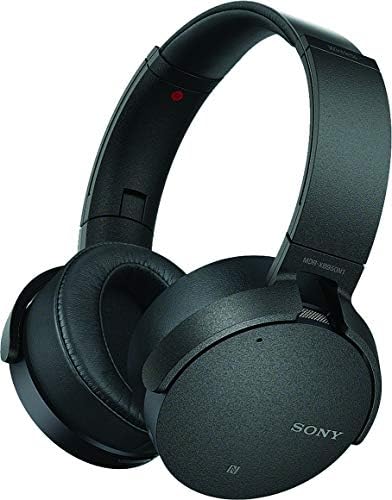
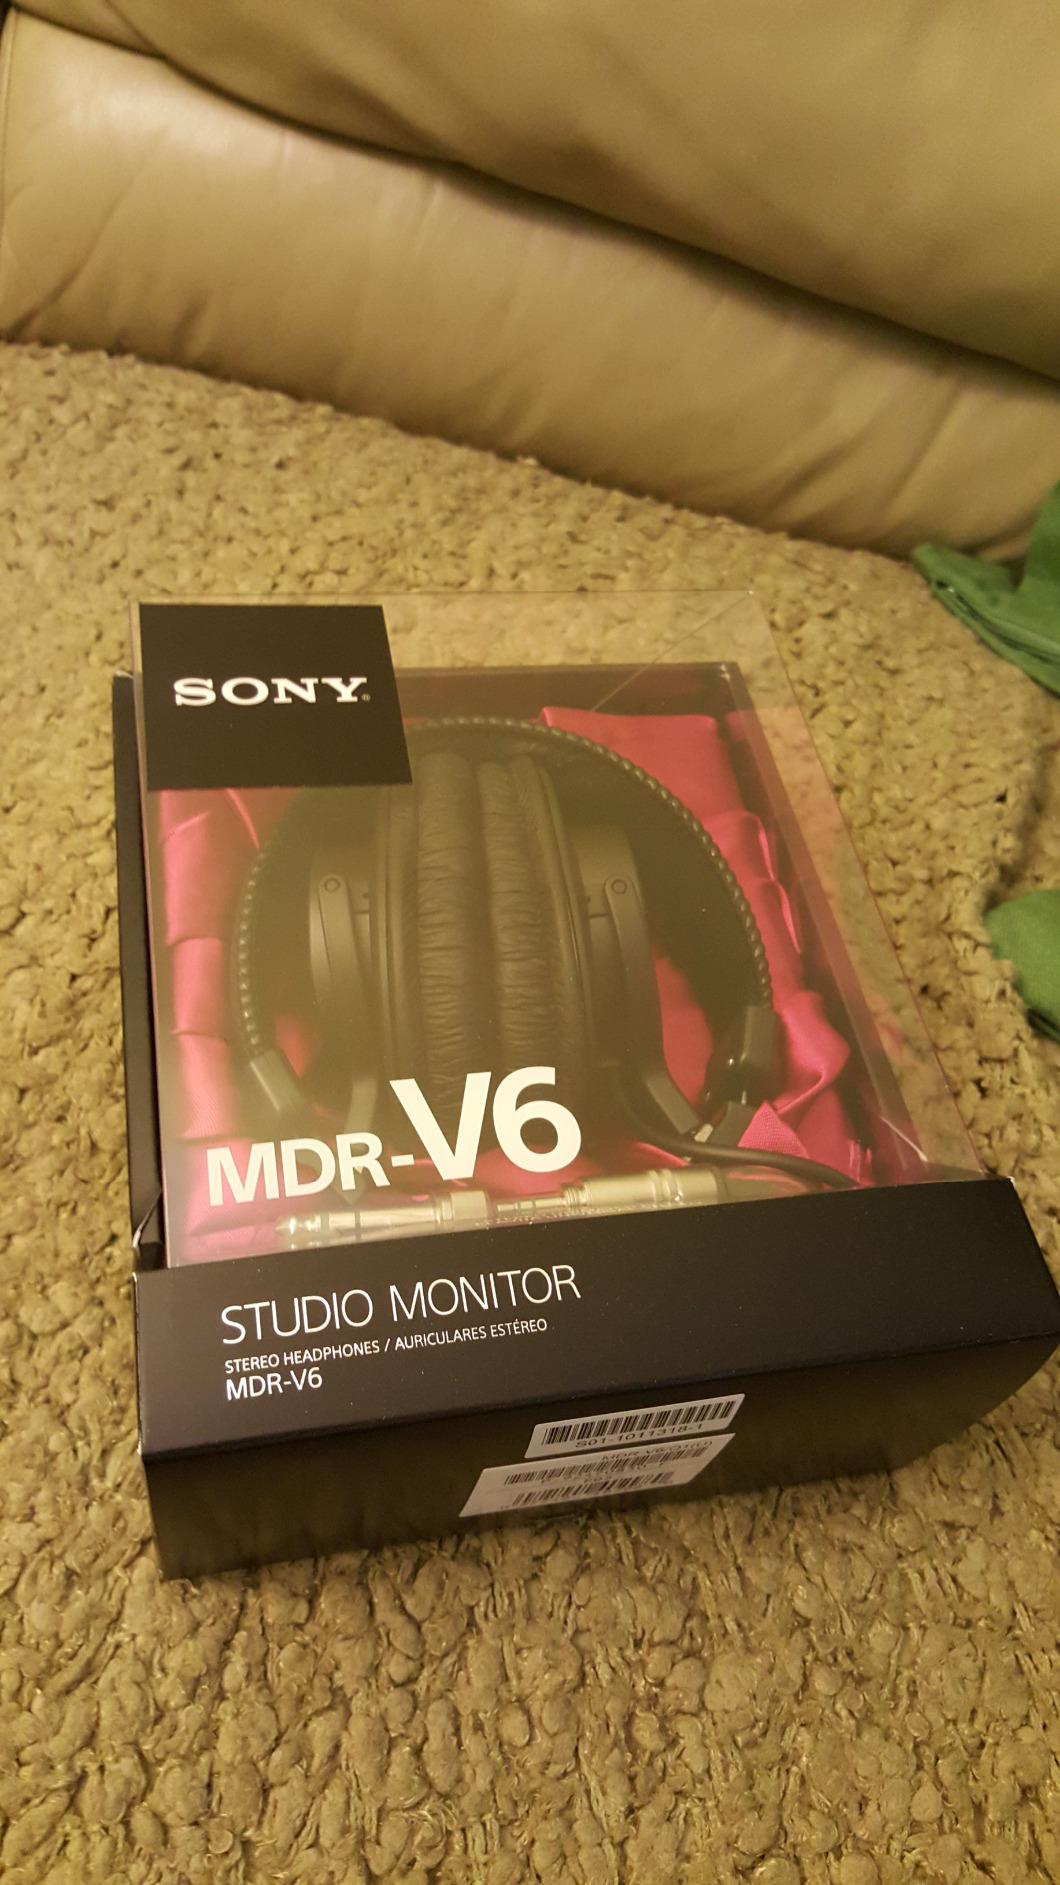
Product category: headphones
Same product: no